Port of Dhaka

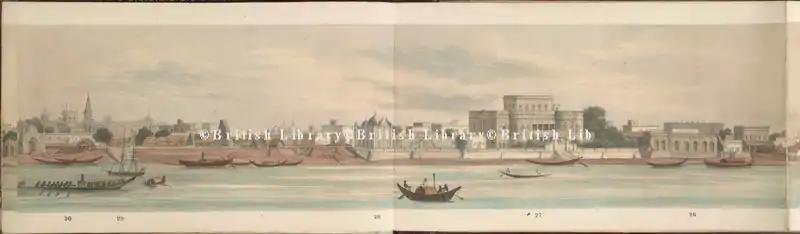
Panorama of the Dacca waterfront in the 19th century

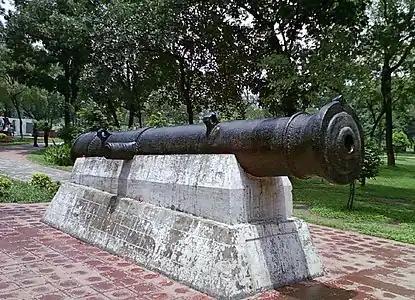
The Bibi Mariam Cannon was used to defend the city's waterfront

The Buckland Bund was an embankment constructed in 1864 under a scheme undertaken by the City Commissioner C. T. Buckland to protect Dhaka from flooding and river erosion, prevent formation of mud-flats along the bank and facilitate movement of passengers and cargo at the river ghat (wharf). The scheme, designed to be implemented by public subscription, also included construction of a promenade behind the bund to beautify the waterfront. Among the first to donate funds for the project were Nawab Khwaja Abdul Ghani and the Zamindar of Bhawal, Kalinarayan Roy. Despite considerable success in collecting subscriptions from the wealthy people of Dhaka, the funds generated proved insufficient for the project. Buckland then persuaded the government to provide support. Initially, the embankment on the riverfront from near the northbrook hall Ghat to Wiseghat was undertaken with provision for extensions eastward and westward upon availability of more funds.